Handball (Australian rules football)

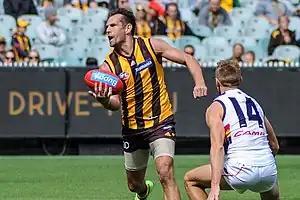
Luke Hodge preparing to execute a handball with his left hand. In a properly executed handball, the player holds the ball with one hand and punches the ball away with the clenched fist of the other.

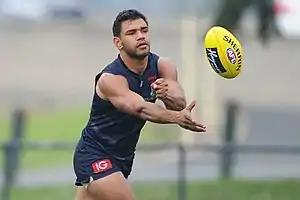
Neville Jetta handballing with his left. Australian rules players use opposite fists to pass to the left or right.

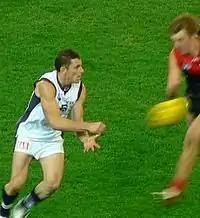
Heath Scotland executes a right hand rocket handpass to a teammate while under pressure.

The handball or handpass is a ball-passing skill in the sport of Australian rules football. As throwing the ball is not allowed in Australian football, passing to a fellow player are executed either by kicking, or by a controlled "punch" with one hand holding the ball while the other knocking it into flight (typically in a fashion similar to an uppercut or an underhand volleyball serve). Handballing is the primary means of disposing the ball quickly and over short distances in Australian football.